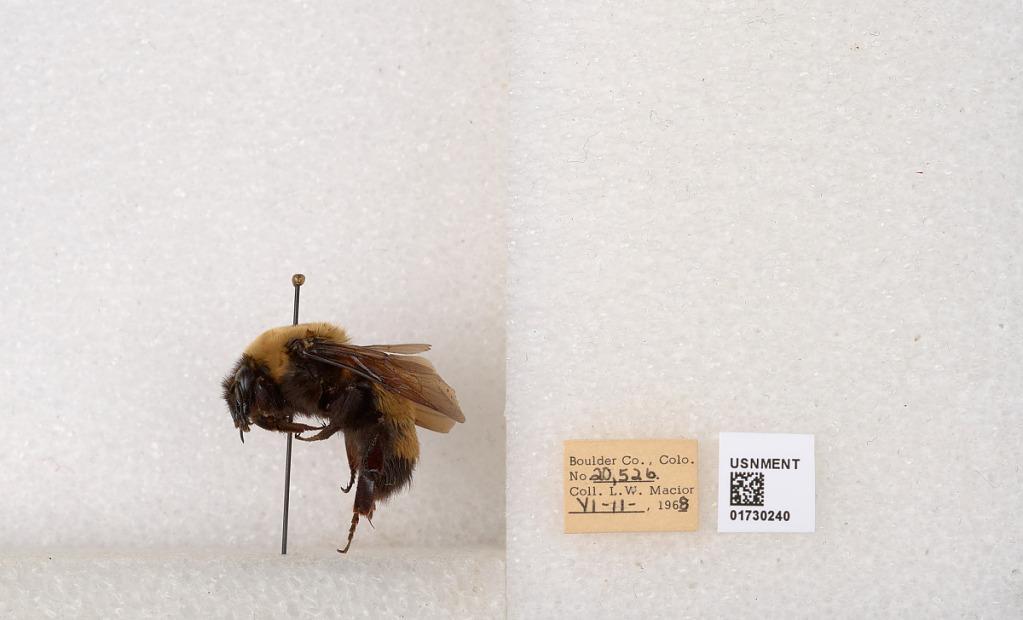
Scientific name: Bombus (Bombus) nevadensis Cresson